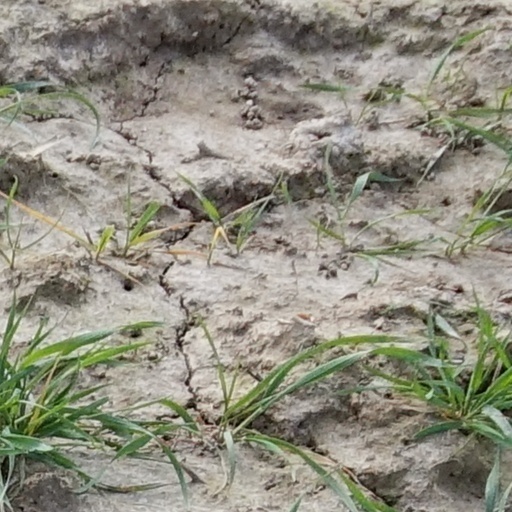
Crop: wheat